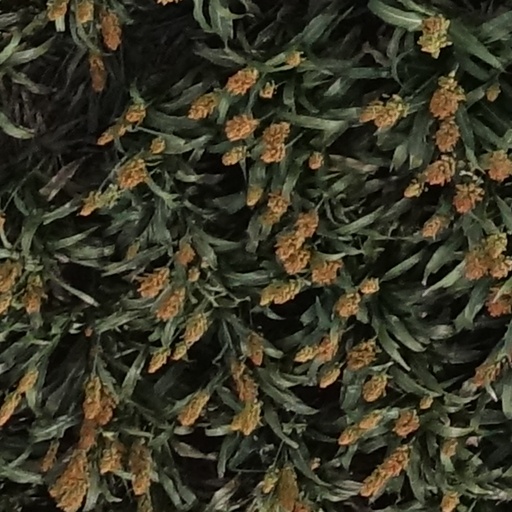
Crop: sorghum